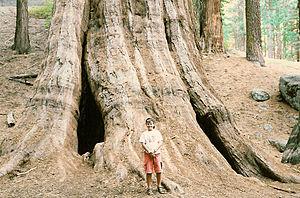
L'approche écosystémique ou approche par écosystème est une méthode de gestion où les terres, l'eau et les ressources vivantes sont intégrées pour favoriser la conservation et l'utilisation durable et soutenable des ressources naturelles, afin de respecter les interactions dans les écosystèmes dont l'être humain dépend. En résumé, toutes les parties d'un écosystème sont liées, il faut donc tenir compte de chacune d'entre elles.